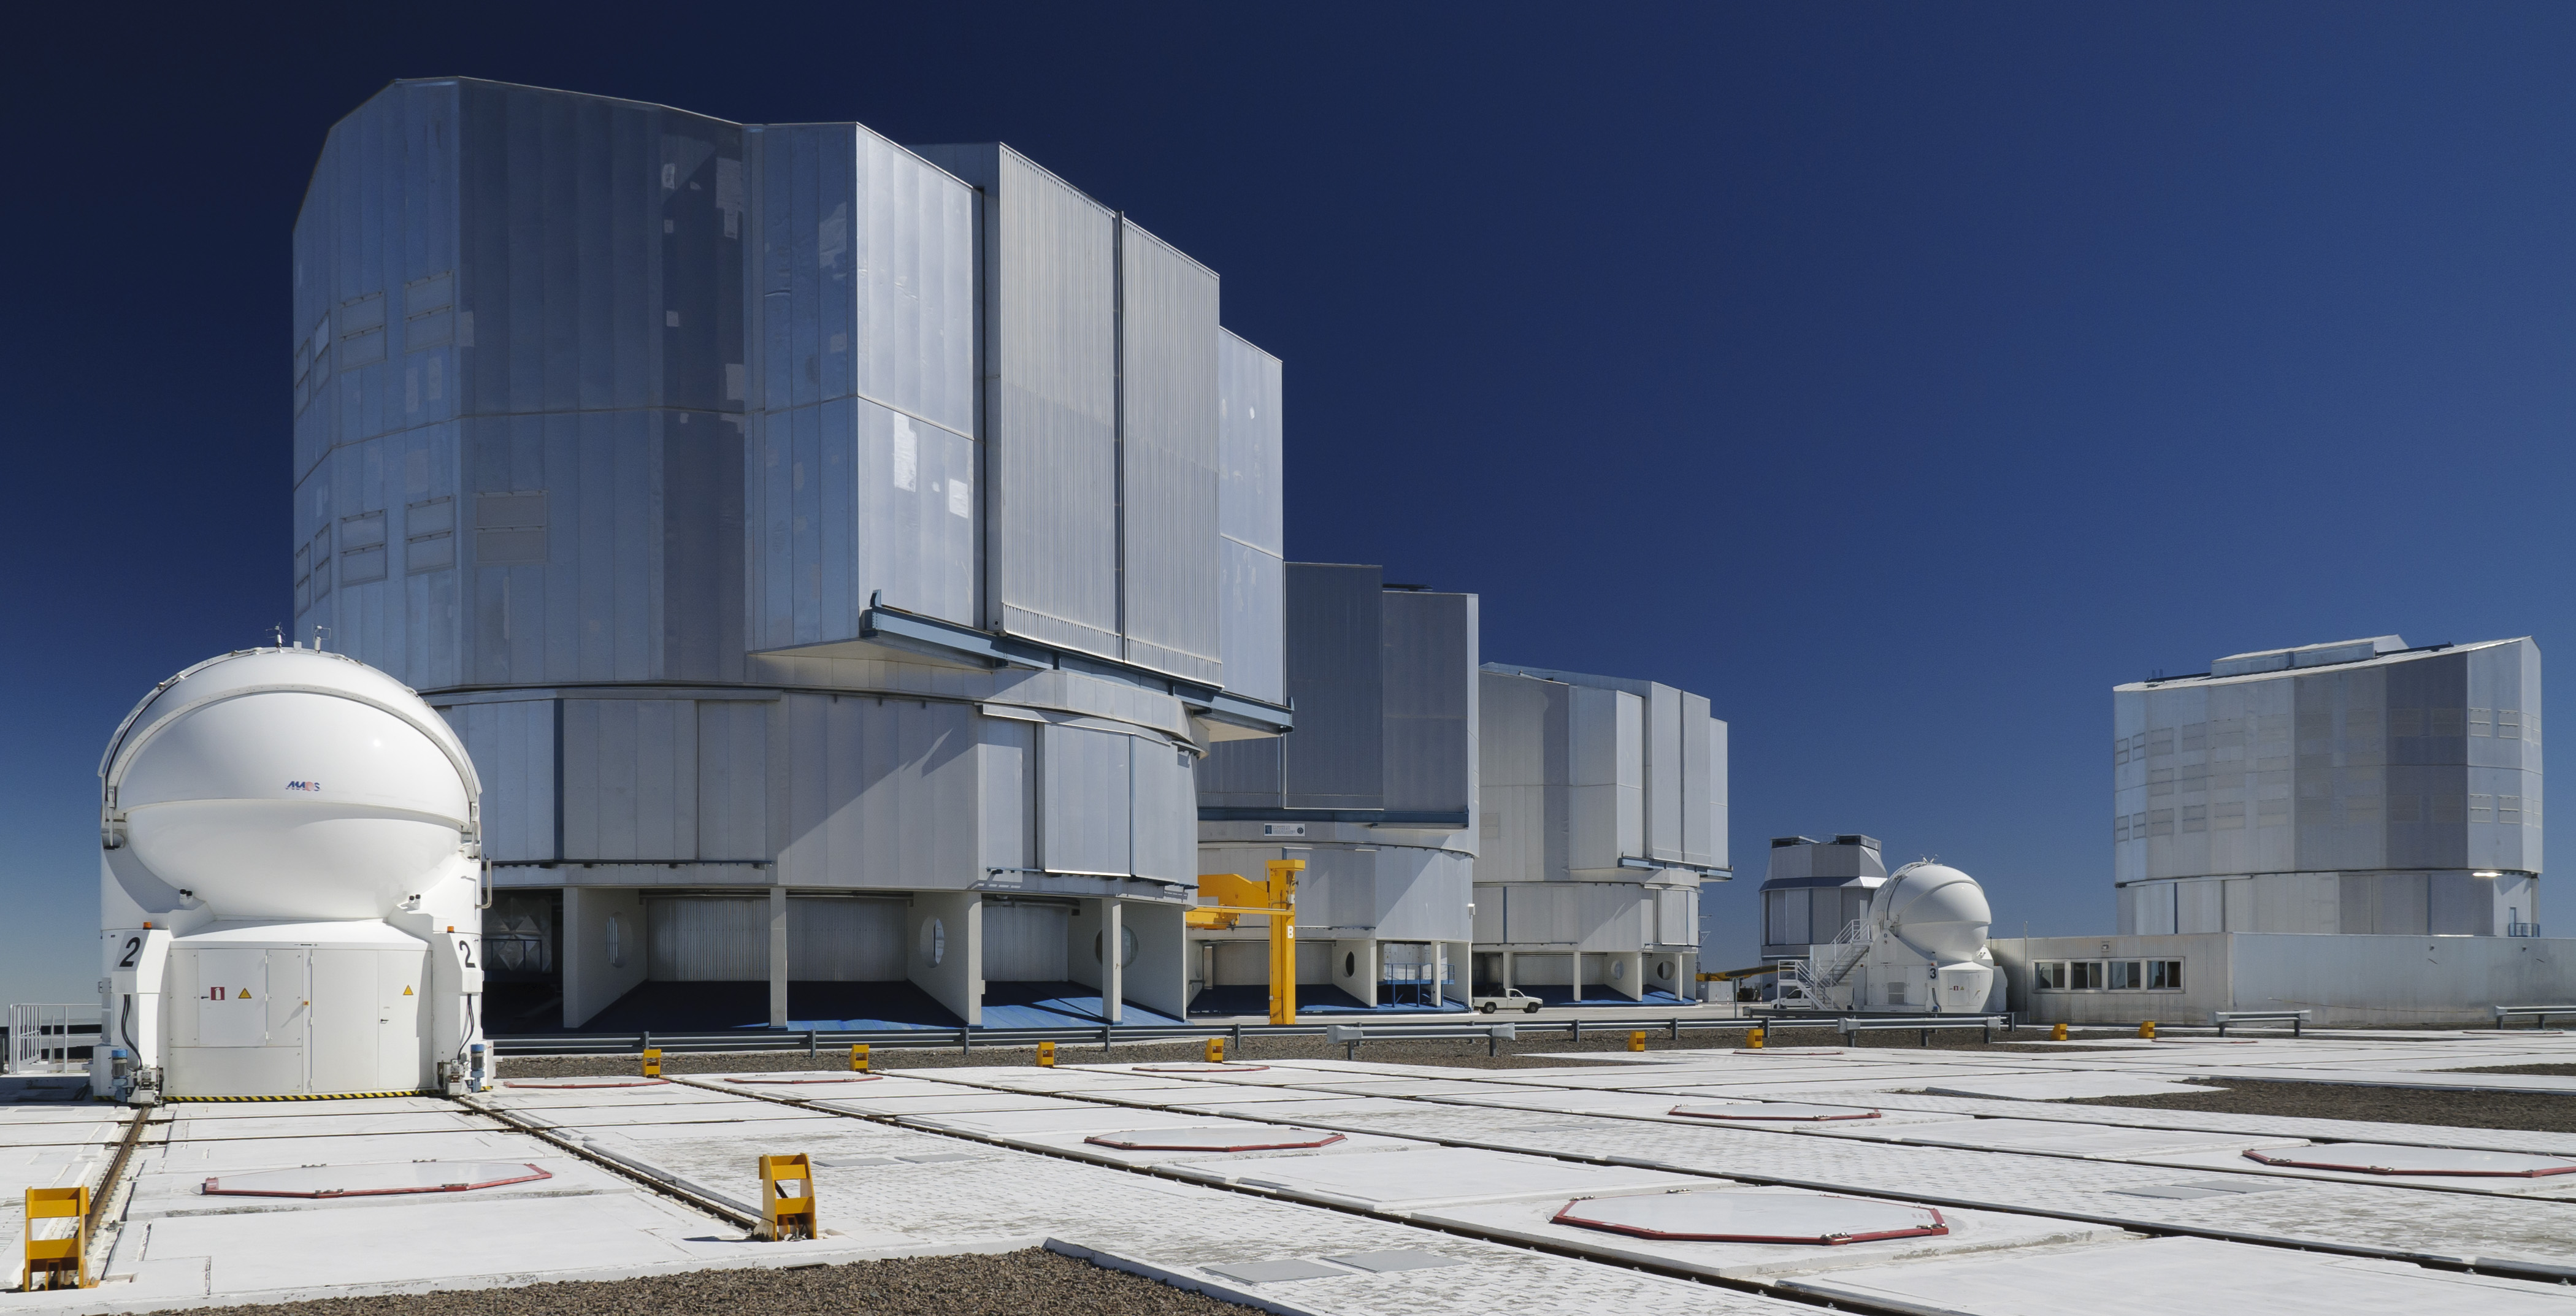
architecture, building, telescope, facade, factory, industry, nikon, energy, eso, d300, vlt, verylargetelescope, paranalchile, power station